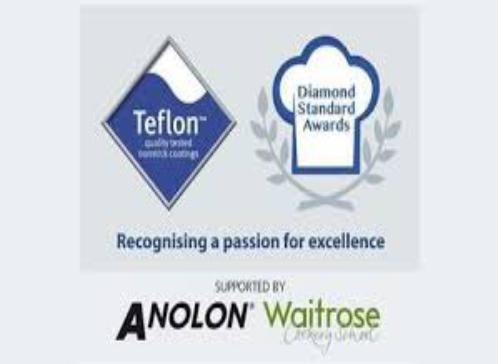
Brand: anolon
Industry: Necessities